Enamelled glass

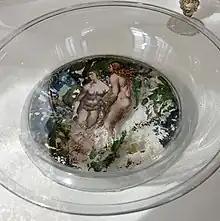
Dish cold-painted on the underside with Mannerist nudes, Venice, after 1550, showing the severe losses of paint.

In fact some glassmakers allowed for a deforming effect in the second firing, which lowered and widened the shape of the vessel, sometimes very greatly, by making blanks that were taller and more narrow than the shape they actually wanted. The enamels leave a layer of glass projecting very slightly over the original surface, the edges of which can be felt by running a finger over the surface. Enamelled glass is often used in combination with gilding, but lustreware, which often produces a "gold" metallic coating is a different process. Sometimes elements of the "blank", such as handles, may only be added after the enamel paints, during the second firing.